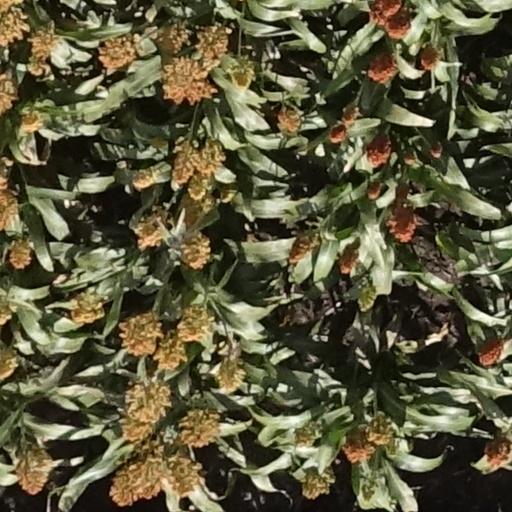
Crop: sorghum